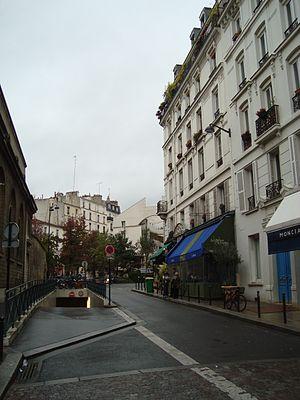
La rue de Candolle est une voie située dans le quartier du Jardin-des-Plantes dans le 5ᵉ arrondissement de Paris.